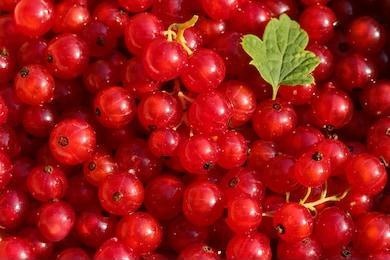
Label: redcurrant